Pingpongo

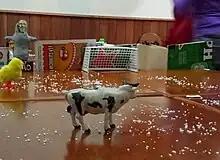
Details of pingpongo obstacles, table and net used during the special official tournament placed in Rio de Janeiro, Brazil. July 2014

The paddles and balls to be used also depend on the variety previously agreed upon for the development of the match or tournament. In the classic variations of pingpongo the traditional paddles and ball of ping pong are used.